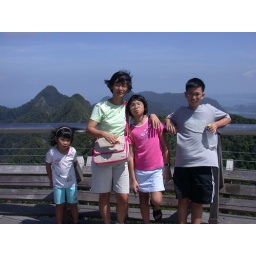
At the top of the cable car hill in langkawi. Great view and extremely windy.